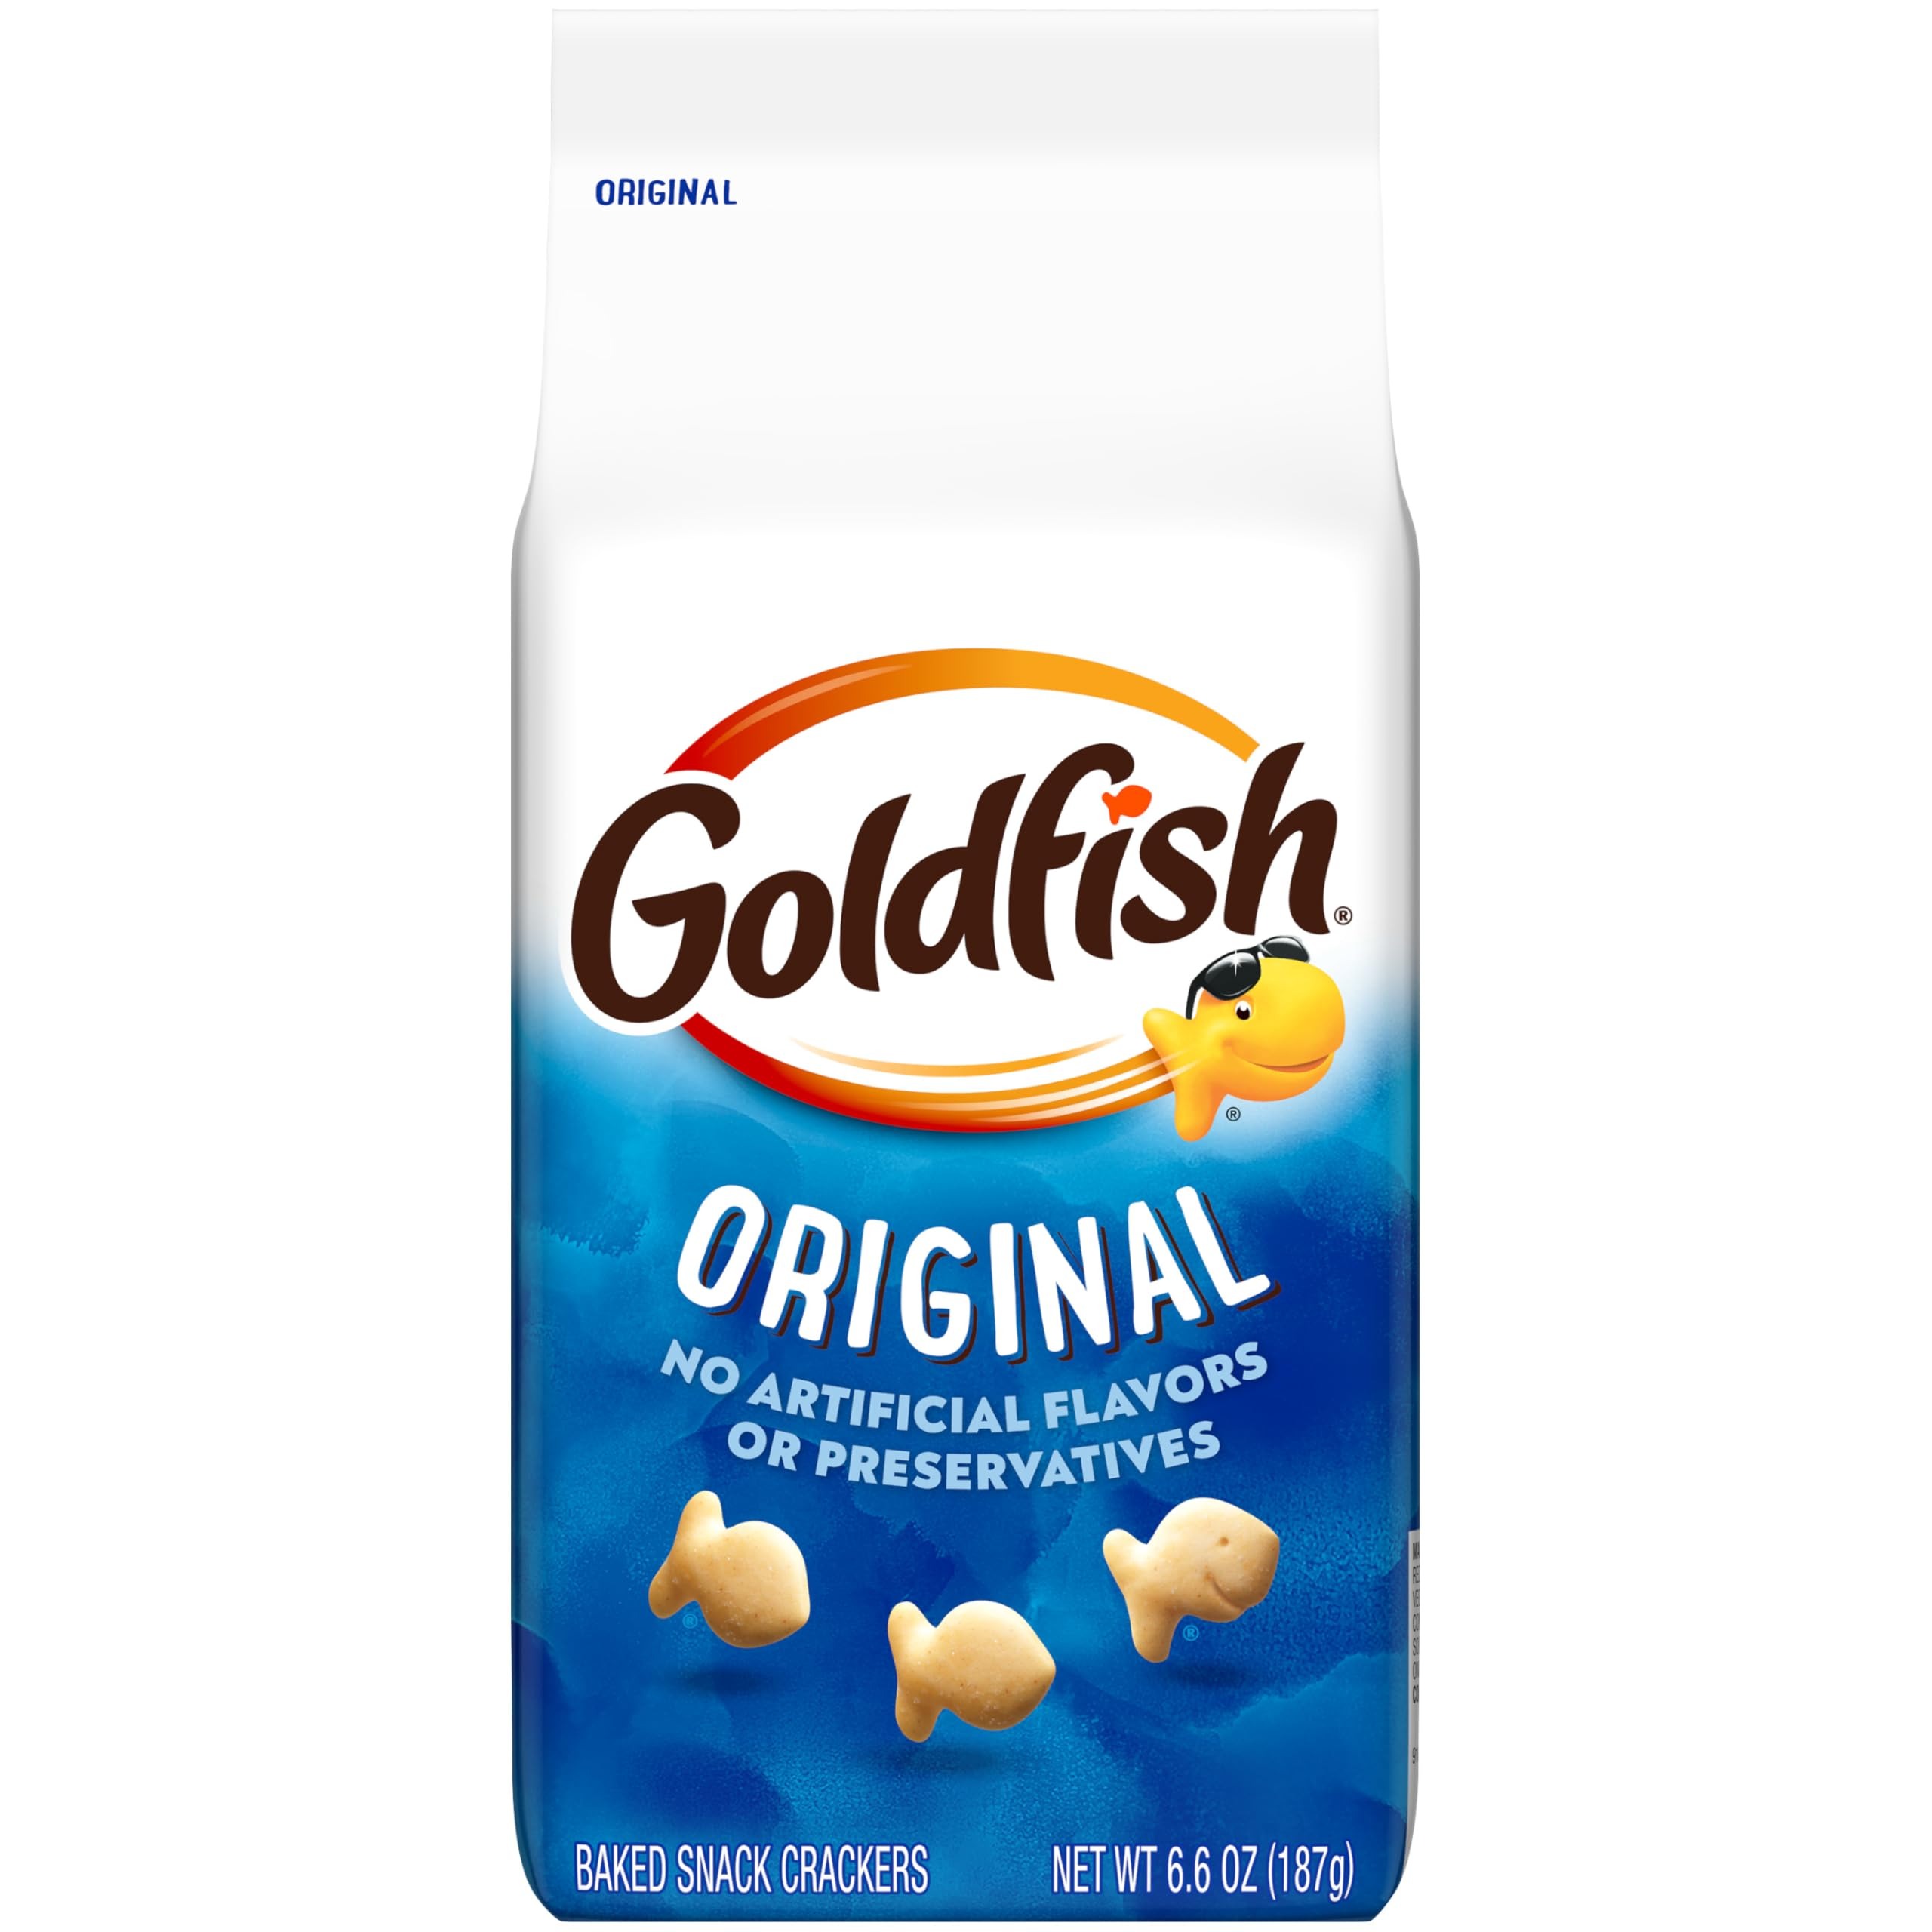
Item Name: Goldfish Original Crackers, Snack Crackers, 6.6 oz bag
Bullet Point 1: A snack everyone can feel good about: this irresistible little snack is always made with no artificial flavors or preservatives.
Bullet Point 2: Always baked, never fried: keep munchable, crunchable Goldfish crackers around for a great anytime snack you can feel good about.
Bullet Point 3: Perfect for sharing or for enjoying solo: the great taste of Goldfish snack crackers is perfect for hanging out with friends, or taking a snack break any time the mood hits.
Bullet Point 4: Add excitement to your meals: add Goldfish crackers to soups, sprinkle them on salads, or simply serve as a side to your lunchtime sandwich.
Bullet Point 5: Go for the handful: the 6.6-ounce bag of Goldfish crackers is a classic.
Value: 6.6
Unit: Ounce

Price: 2.99